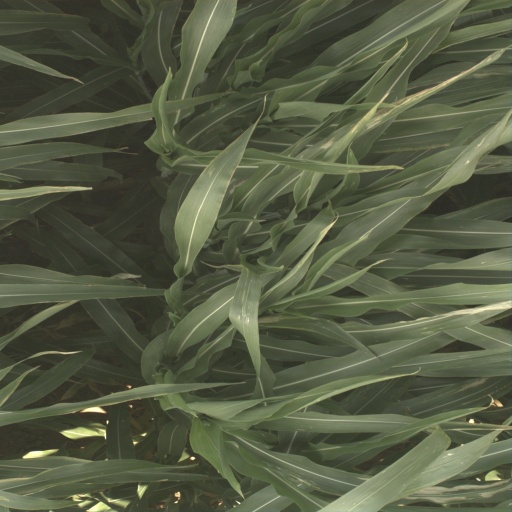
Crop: sorghum